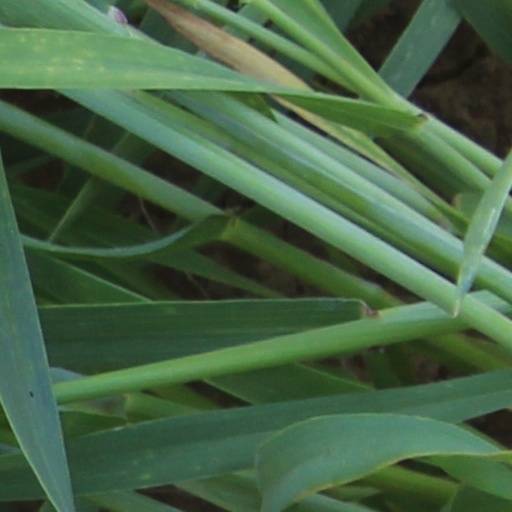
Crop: wheat